Flight 93 National Memorial

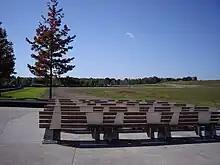
Benches facing the Wall of Names and crash site

The commission decided to select the design for the memorial through a multi-stage design competition funded by grants from the Heinz Foundations and the John S. and James L. Knight Foundation. The competition began on September 11, 2004; over 1,000 entries were submitted online. In February 2005, five finalists were selected for further development and consideration. The 15-member final jury included family members, design and art professionals, and community and national leaders. After three days of review and debate, they announced the winner on September 7, 2005: "Crescent of Embrace" by a design team led by Paul and Milena Murdoch of Los Angeles.